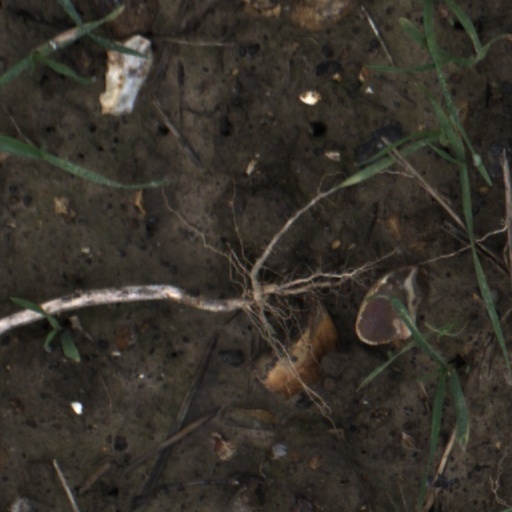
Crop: wheat